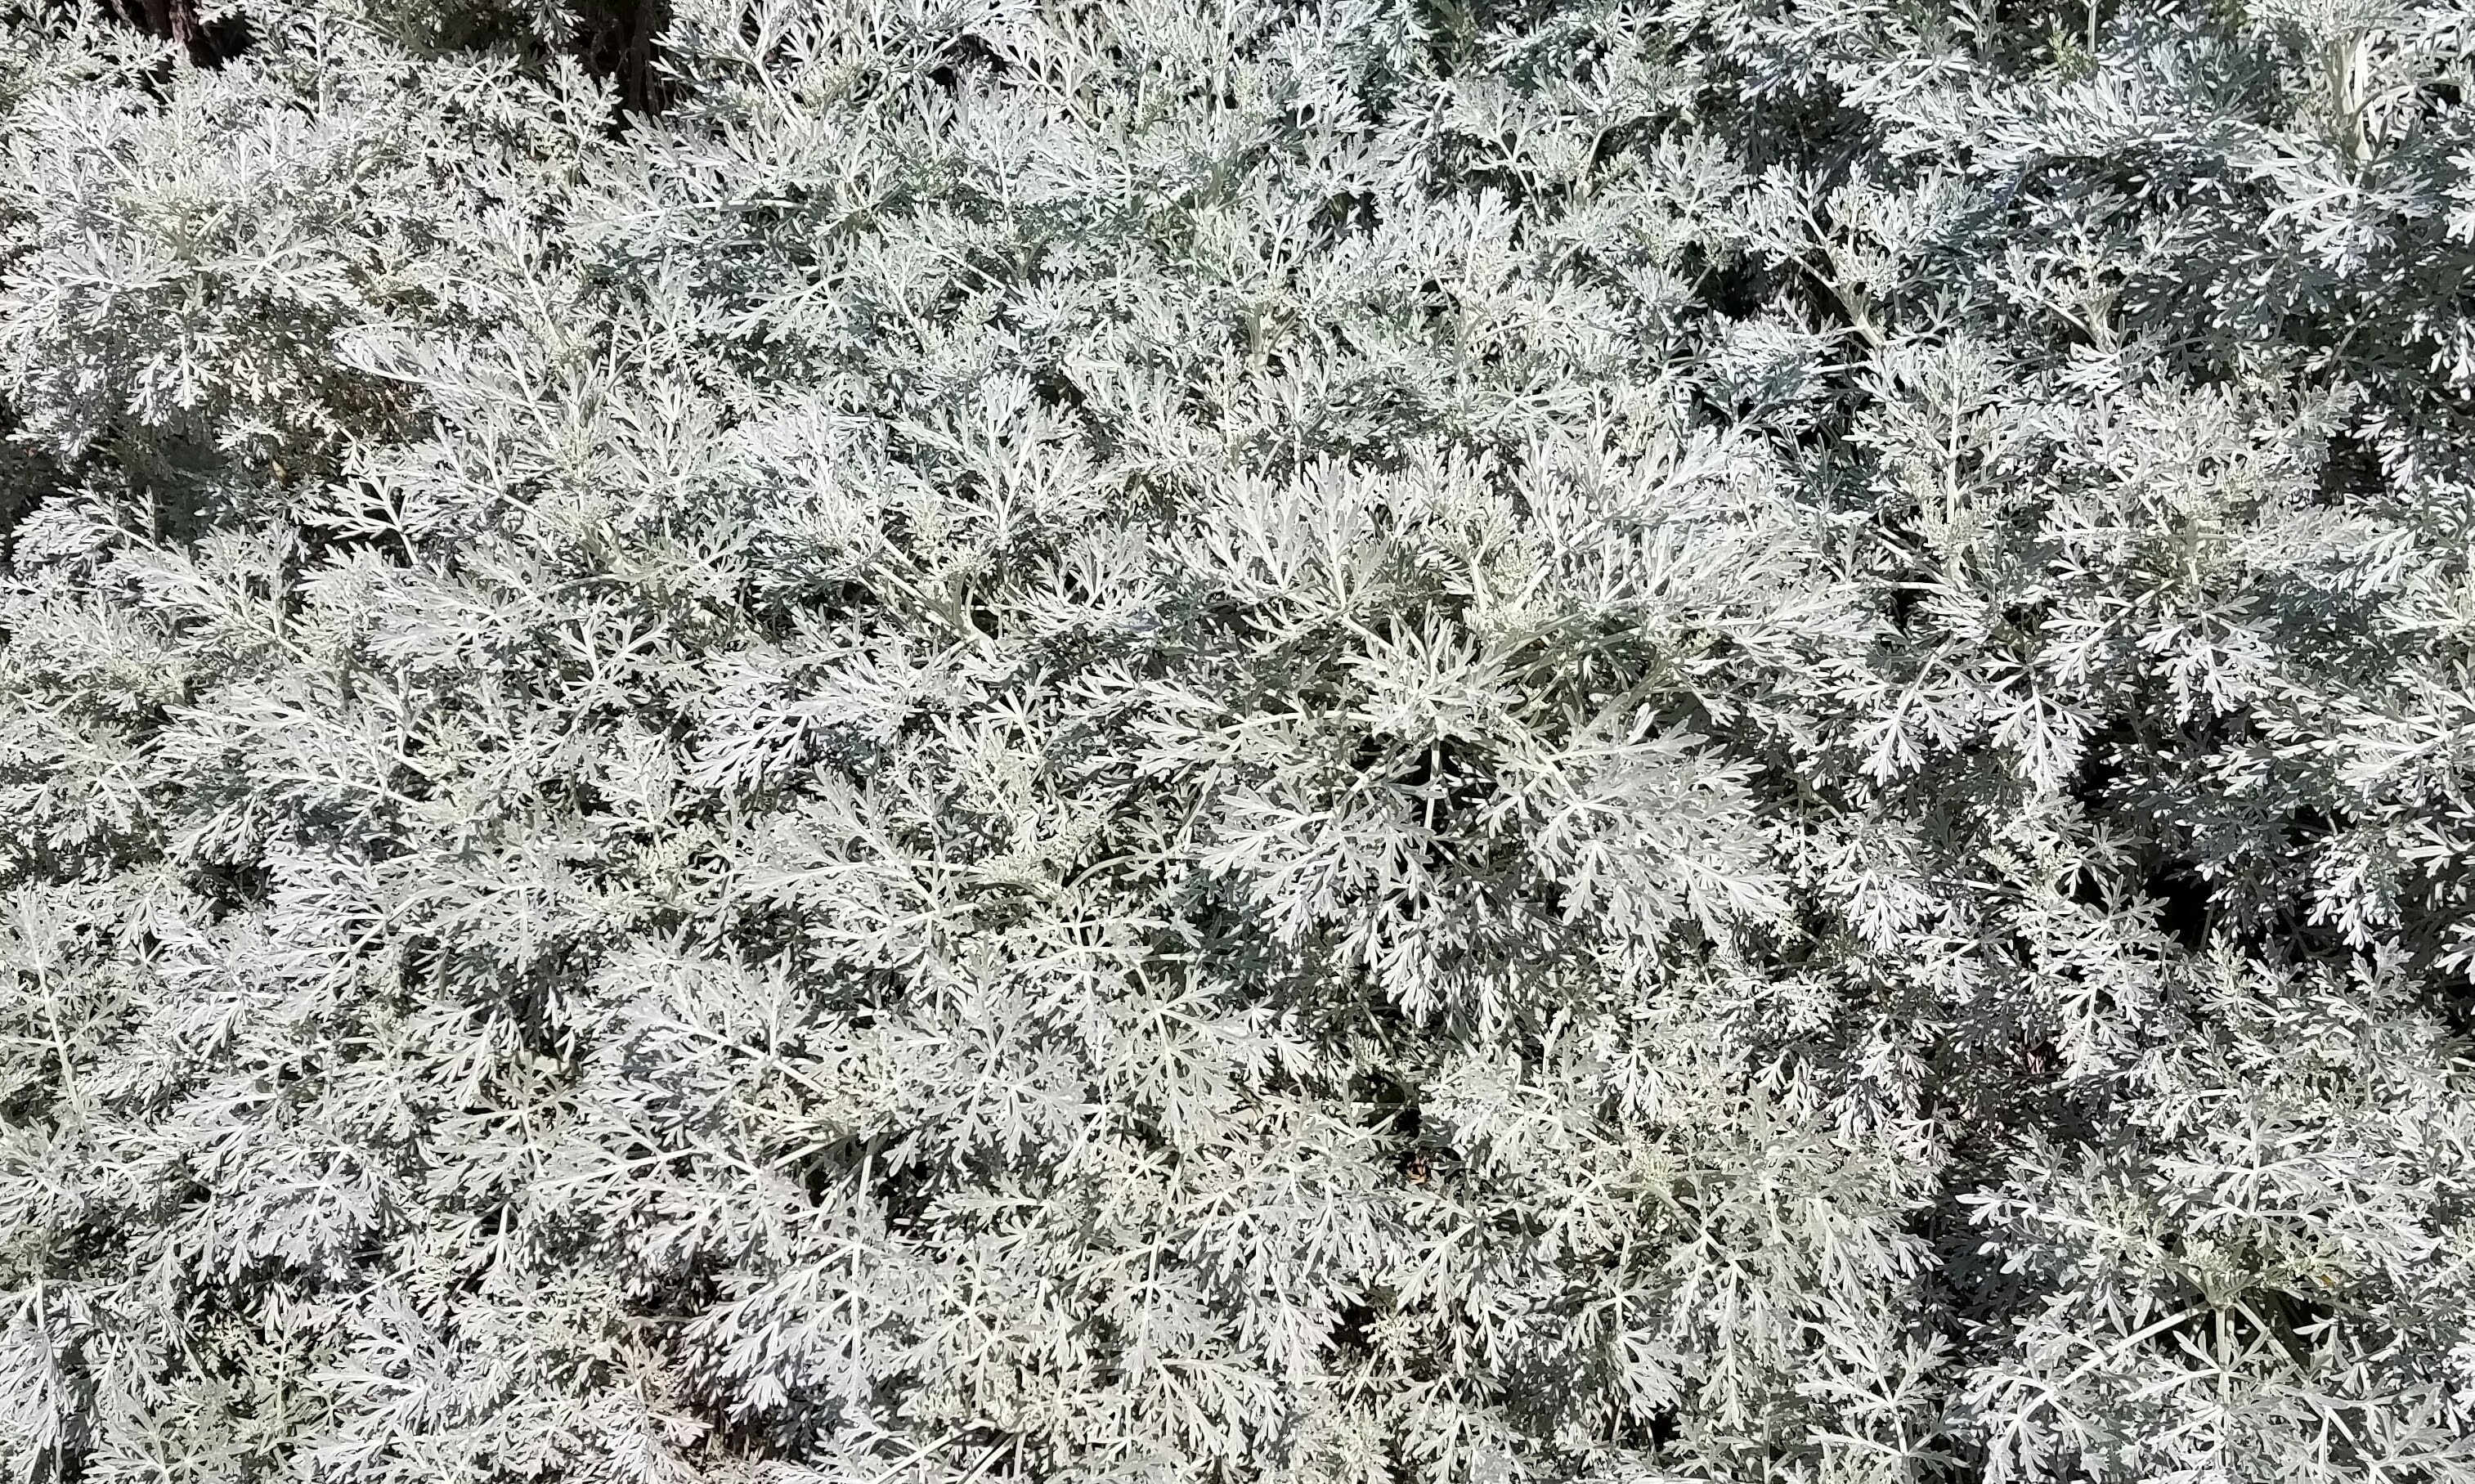
tree, branch, plant, flower, frost, soil, flora, shrub, flowering plant, land plant